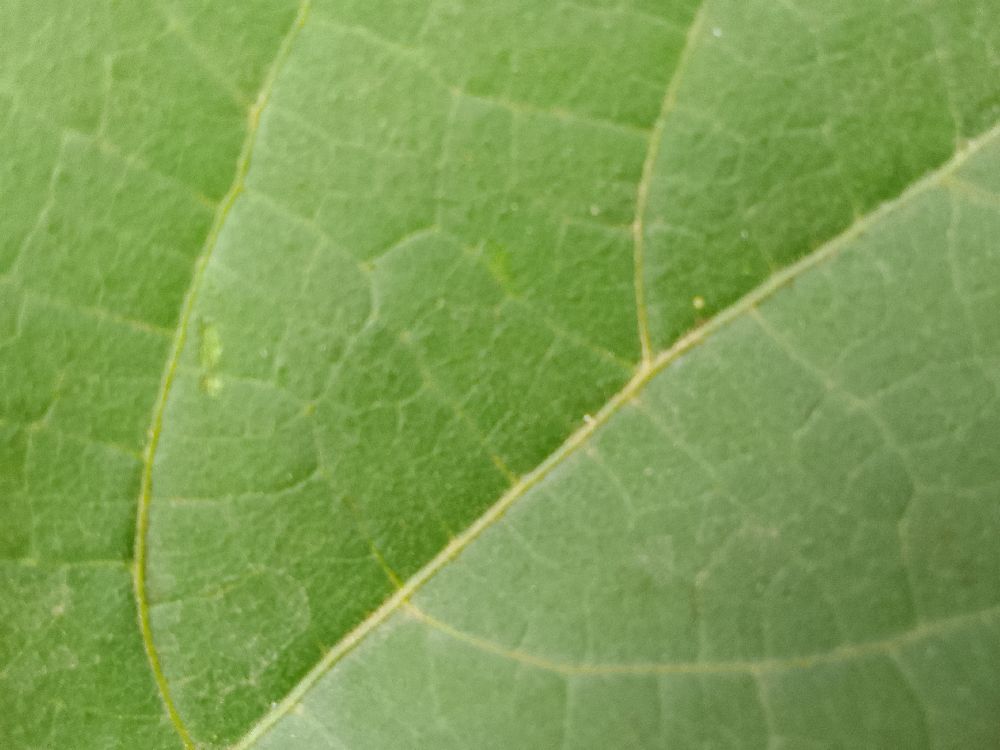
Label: healthy